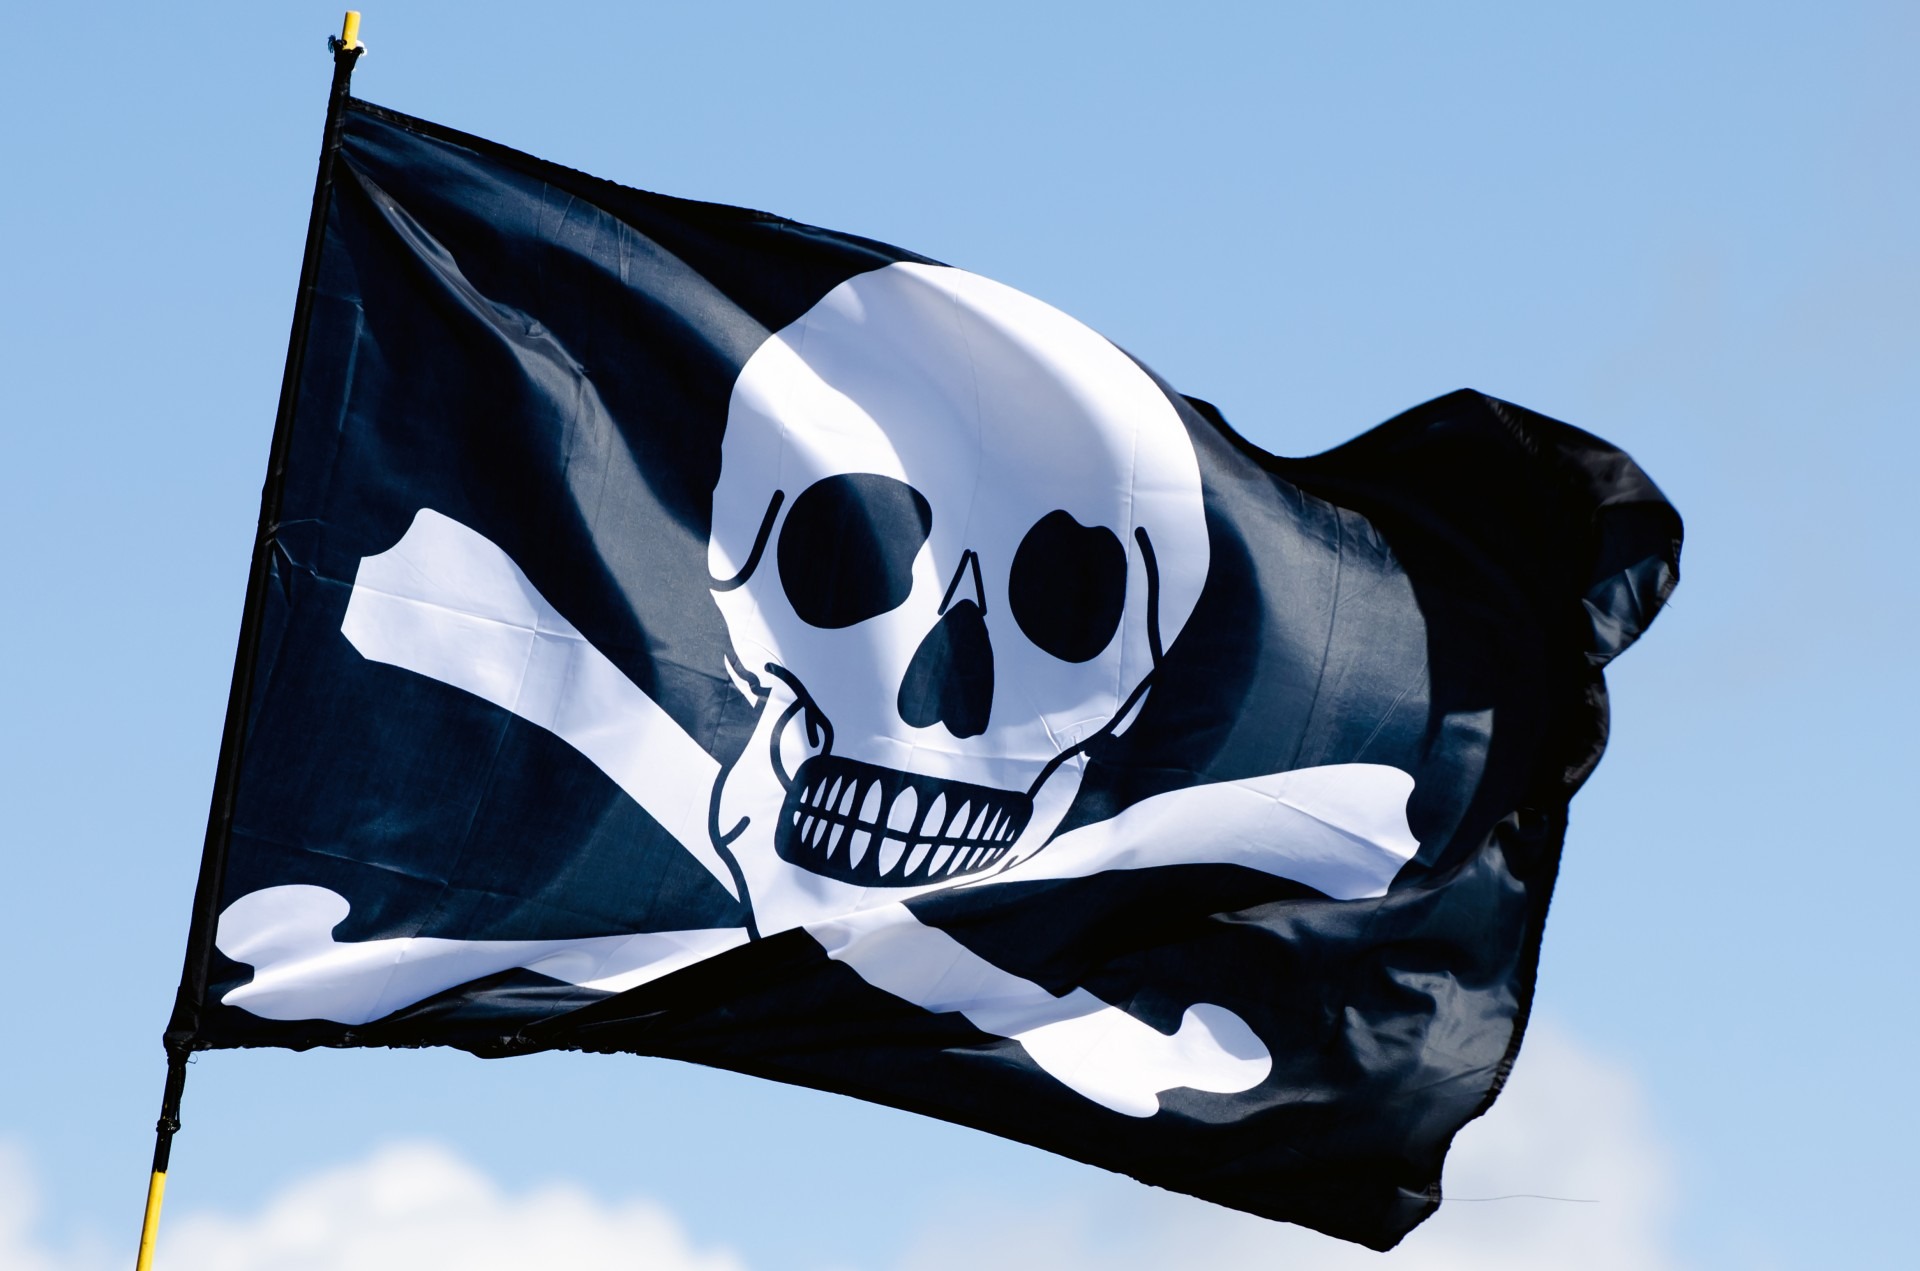
wind, isolated, pole, symbol, community, banner, flag, clothing, skull, fabric, sculpture, illustration, waving, warning sign, cut out, clipping path, territorial, caribbean culture, human bone, jolly roger